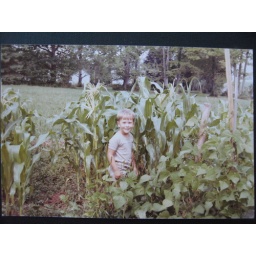
1982. Me standing in the corn in red rubber boots in my fathers garden in Laurens, NY.